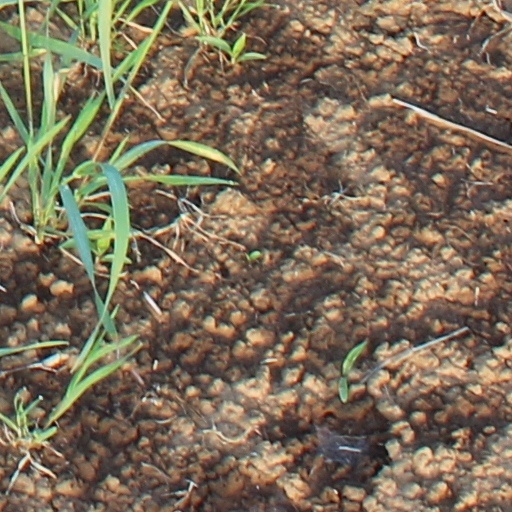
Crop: wheat